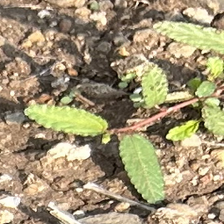
Weed species: Punarnava _(Boerhaavia diffusa)